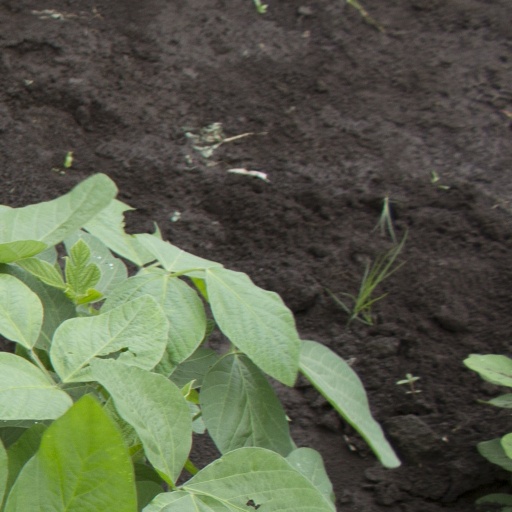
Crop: soybean